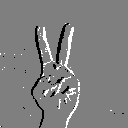
ASL letter: v